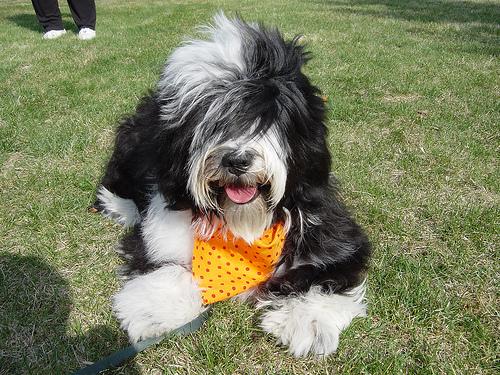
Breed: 203-n000021-Tibetan_terrier